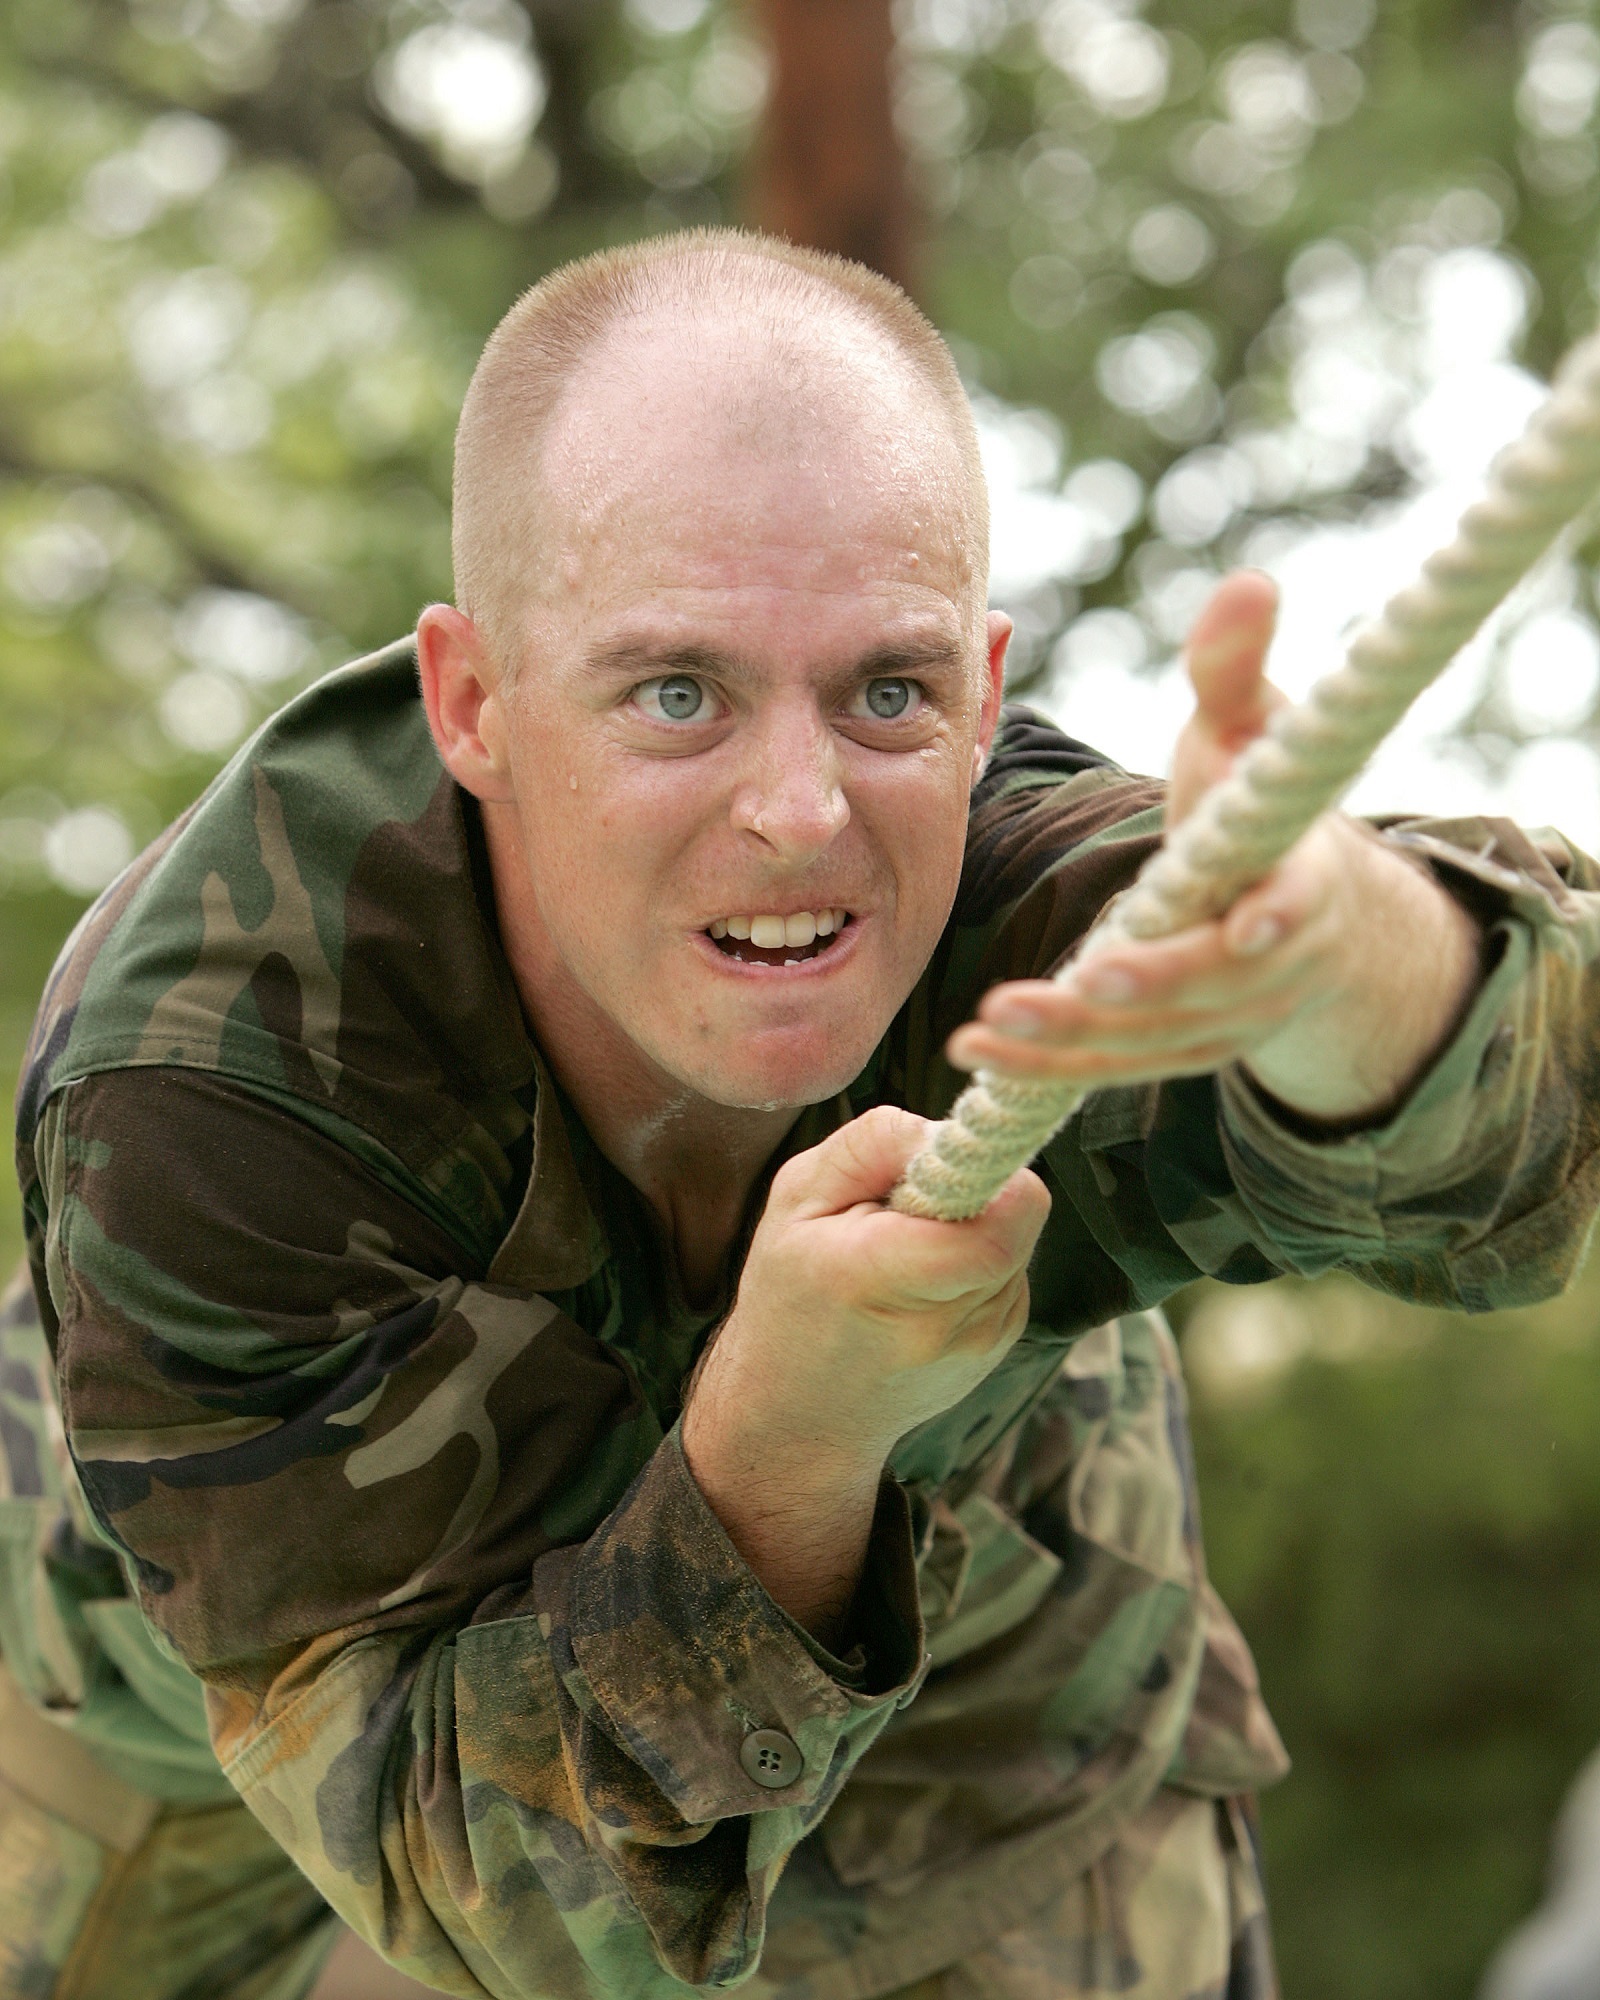
man, person, rope, people, male, military, soldier, army, usa, training, fitness, senior citizen, crawling, effort, course, challenge, obstacle, adversity, overcome